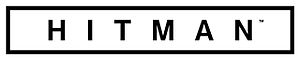
Hitman (videospil fra 2016)
Hitman er et action-adventure videospil, udviklet af IO Interactive og udgivet af Square Enix til Microsoft Windows, PlayStation 4 og Xbox One den 11. marts 2016. Det er det sjette spil i Hitman videospil-serien.